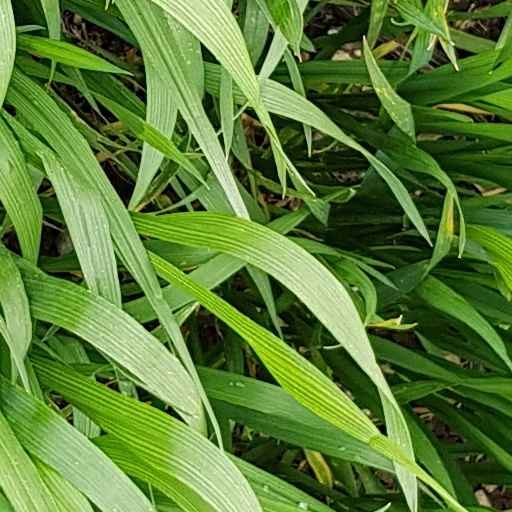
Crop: wheat